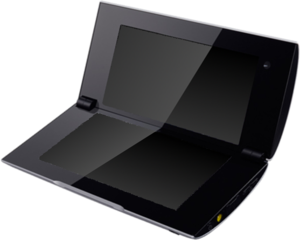
Android Honeycomb est un système d'exploitation mobile sorti fin décembre 2010 et développé par Google. Il possède aussi le nom de Android 3.